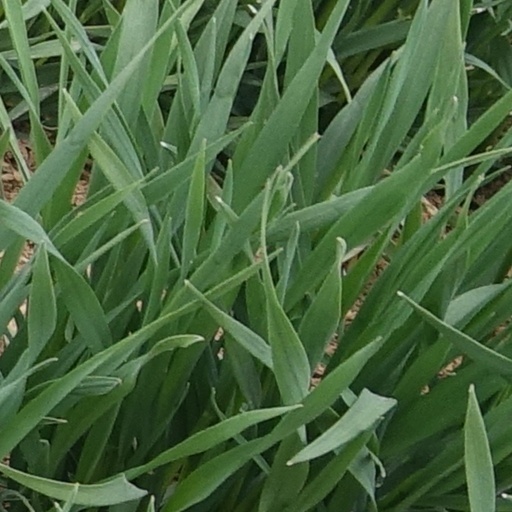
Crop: wheat